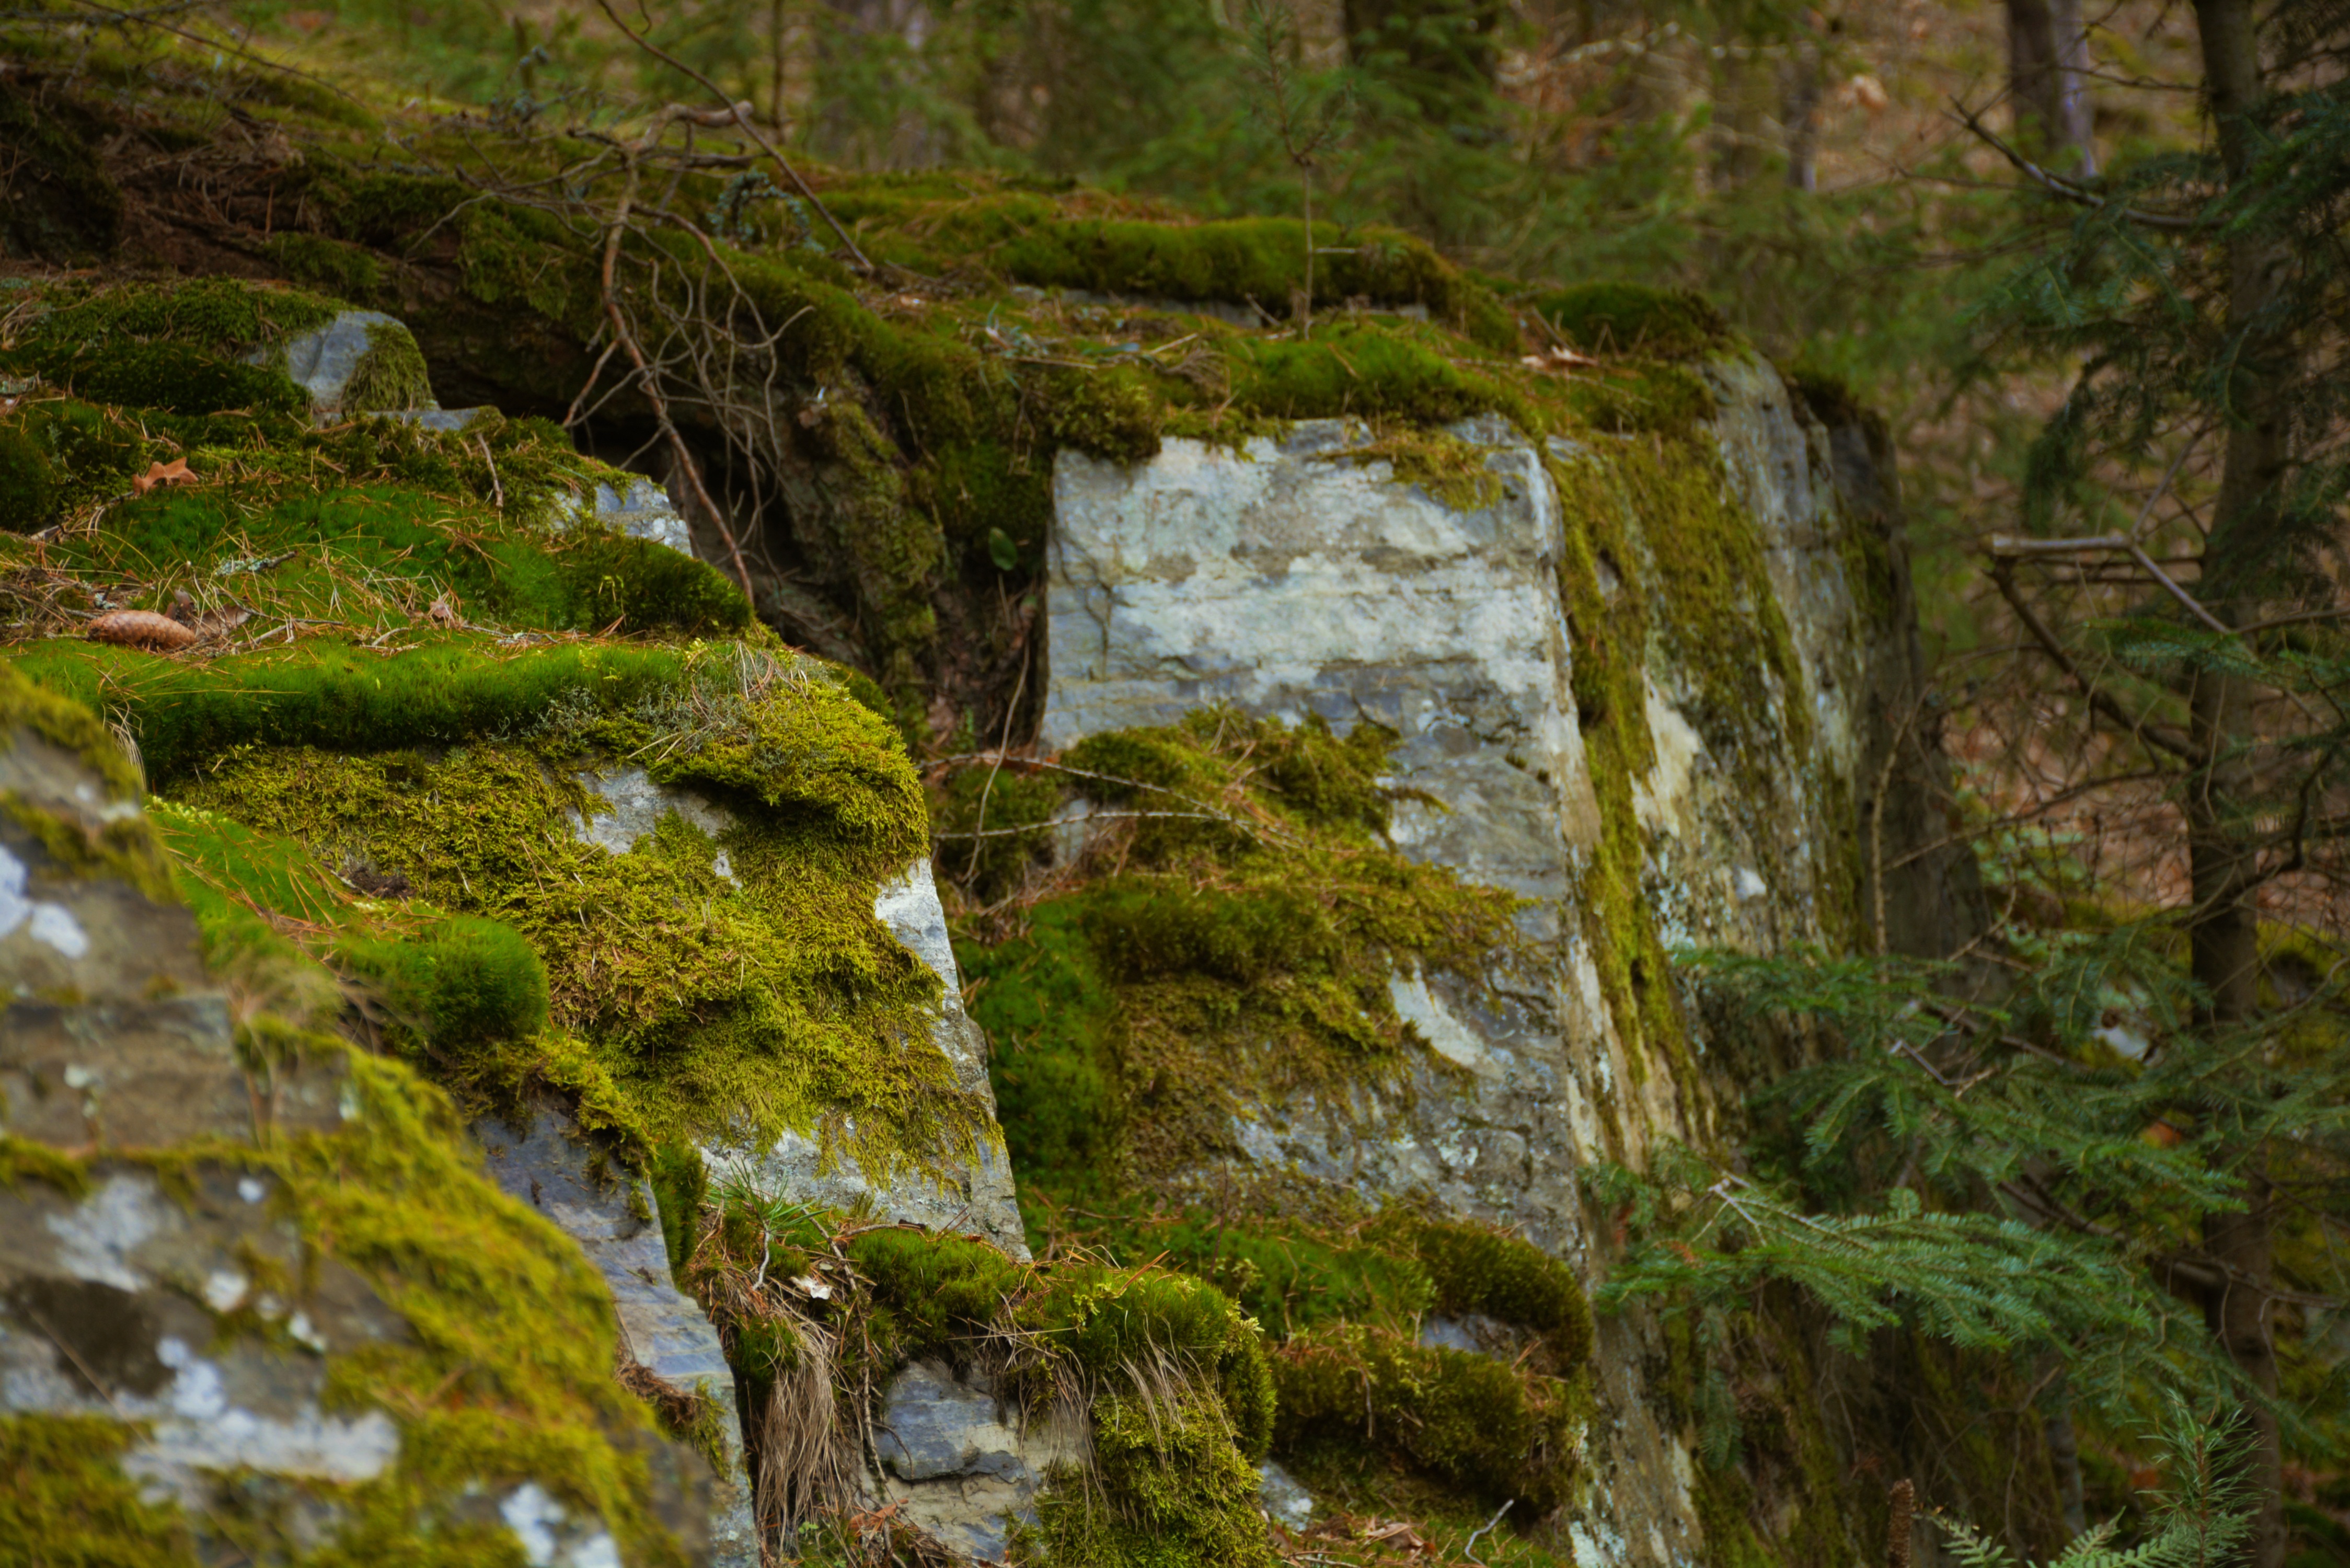
landscape, tree, water, nature, forest, rock, waterfall, wilderness, leaf, moss, cliff, stream, green, autumn, terrain, geology, mountains, vegetation, rainforest, ravine, woodland, habitat, water feature, natural environment